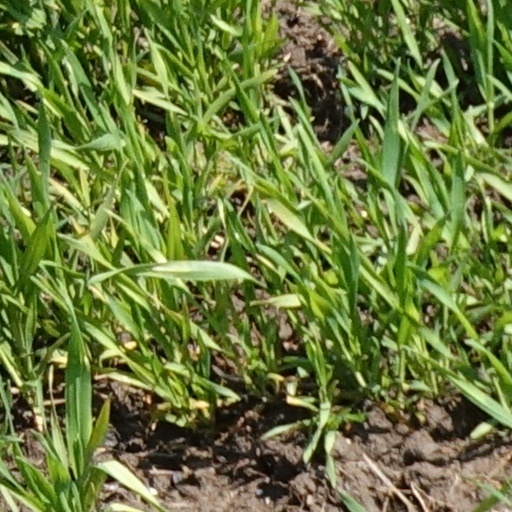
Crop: wheat